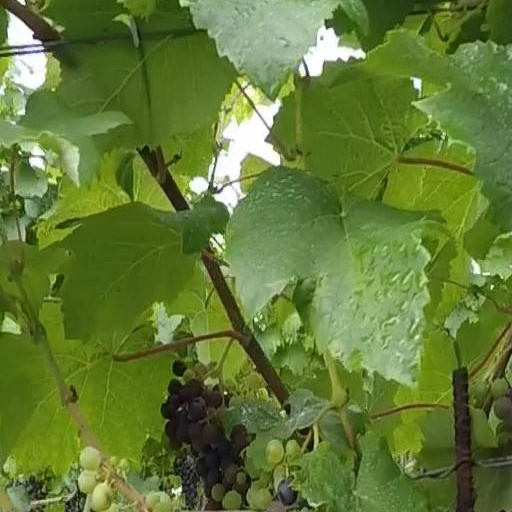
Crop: grape